Deer hunting

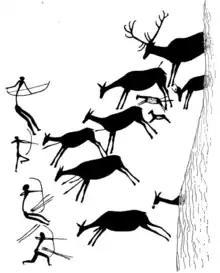
A Neolithic painting of deer hunting from Spain

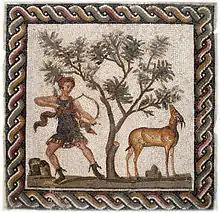
A Roman mosaic depicting the goddess Diana deer hunting

Deer hunting is hunting deer for meat and sport, and, formerly, for producing buckskin hides, an activity which dates back tens of thousands of years. Venison, the name for deer meat, is a nutritious and natural food source of animal protein that can be obtained through deer hunting. There are many different types of deer around the world that are hunted for their meat. For sport, often hunters try to kill deer with the largest and most antlers to score them using inches. There are two different categories of antlers. They are typical and nontypical. They measure tine length, beam length, and beam mass by each tine. They will add all these measurements up to get a score. This score is the score without deductions. Deductions occur when the opposite tine is not the same length as it is opposite. That score is the deducted score.